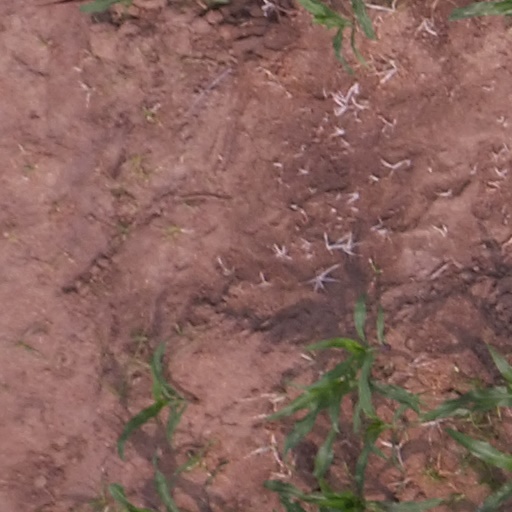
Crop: maize; corn